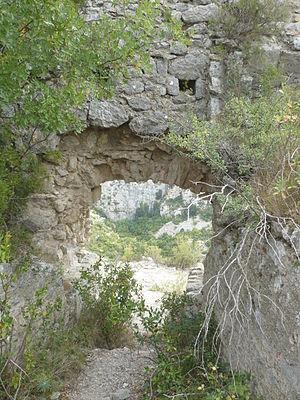
Vue intérieure de la porte du château de Tautavel This building is indexed in the Base Mérimée, a database of architectural heritage maintained by the French Ministry of Culture,